Middle Village, Queens

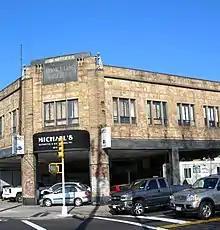
The Frank T. Lang Building at Metropolitan Avenue and 69th Street

The Frank T. Lang Building, at Metropolitan Avenue and 69th Street, was constructed in 1904. It is named after Frank Lang, who built mausoleums and monuments. The building, which sold mausoleums and monuments until 1946, also used to have an "H.C. Bohack" gas station, operated by the same man who also headed the Bohack grocery store chain. The two-story art deco building is notable for imposing gargoyles and finely chiseled faces on its roof.